Oklahoma

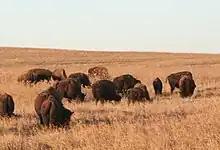
Populations of American bison inhabit Oklahoma's prairie ecosystems.

Due to Oklahoma's location at the confluence of many geographic regions, Oklahoma's climatic regions have a high rate of biodiversity. Forests cover 24 percent of Oklahoma and prairie grasslands composed of shortgrass, mixed-grass, and tallgrass prairie, harbor expansive ecosystems in the state's central and western portions, although cropland has largely replaced native grasses. Where rainfall is sparse in the state's western regions, shortgrass prairie and shrublands are the most prominent ecosystems, though pinyon pines, red cedar (junipers), and ponderosa pines grow near rivers and creek beds in the panhandle's far western reaches. Southwestern Oklahoma contains many rare, disjunct species, including sugar maple, bigtooth maple, nolina, and Texas live oak.